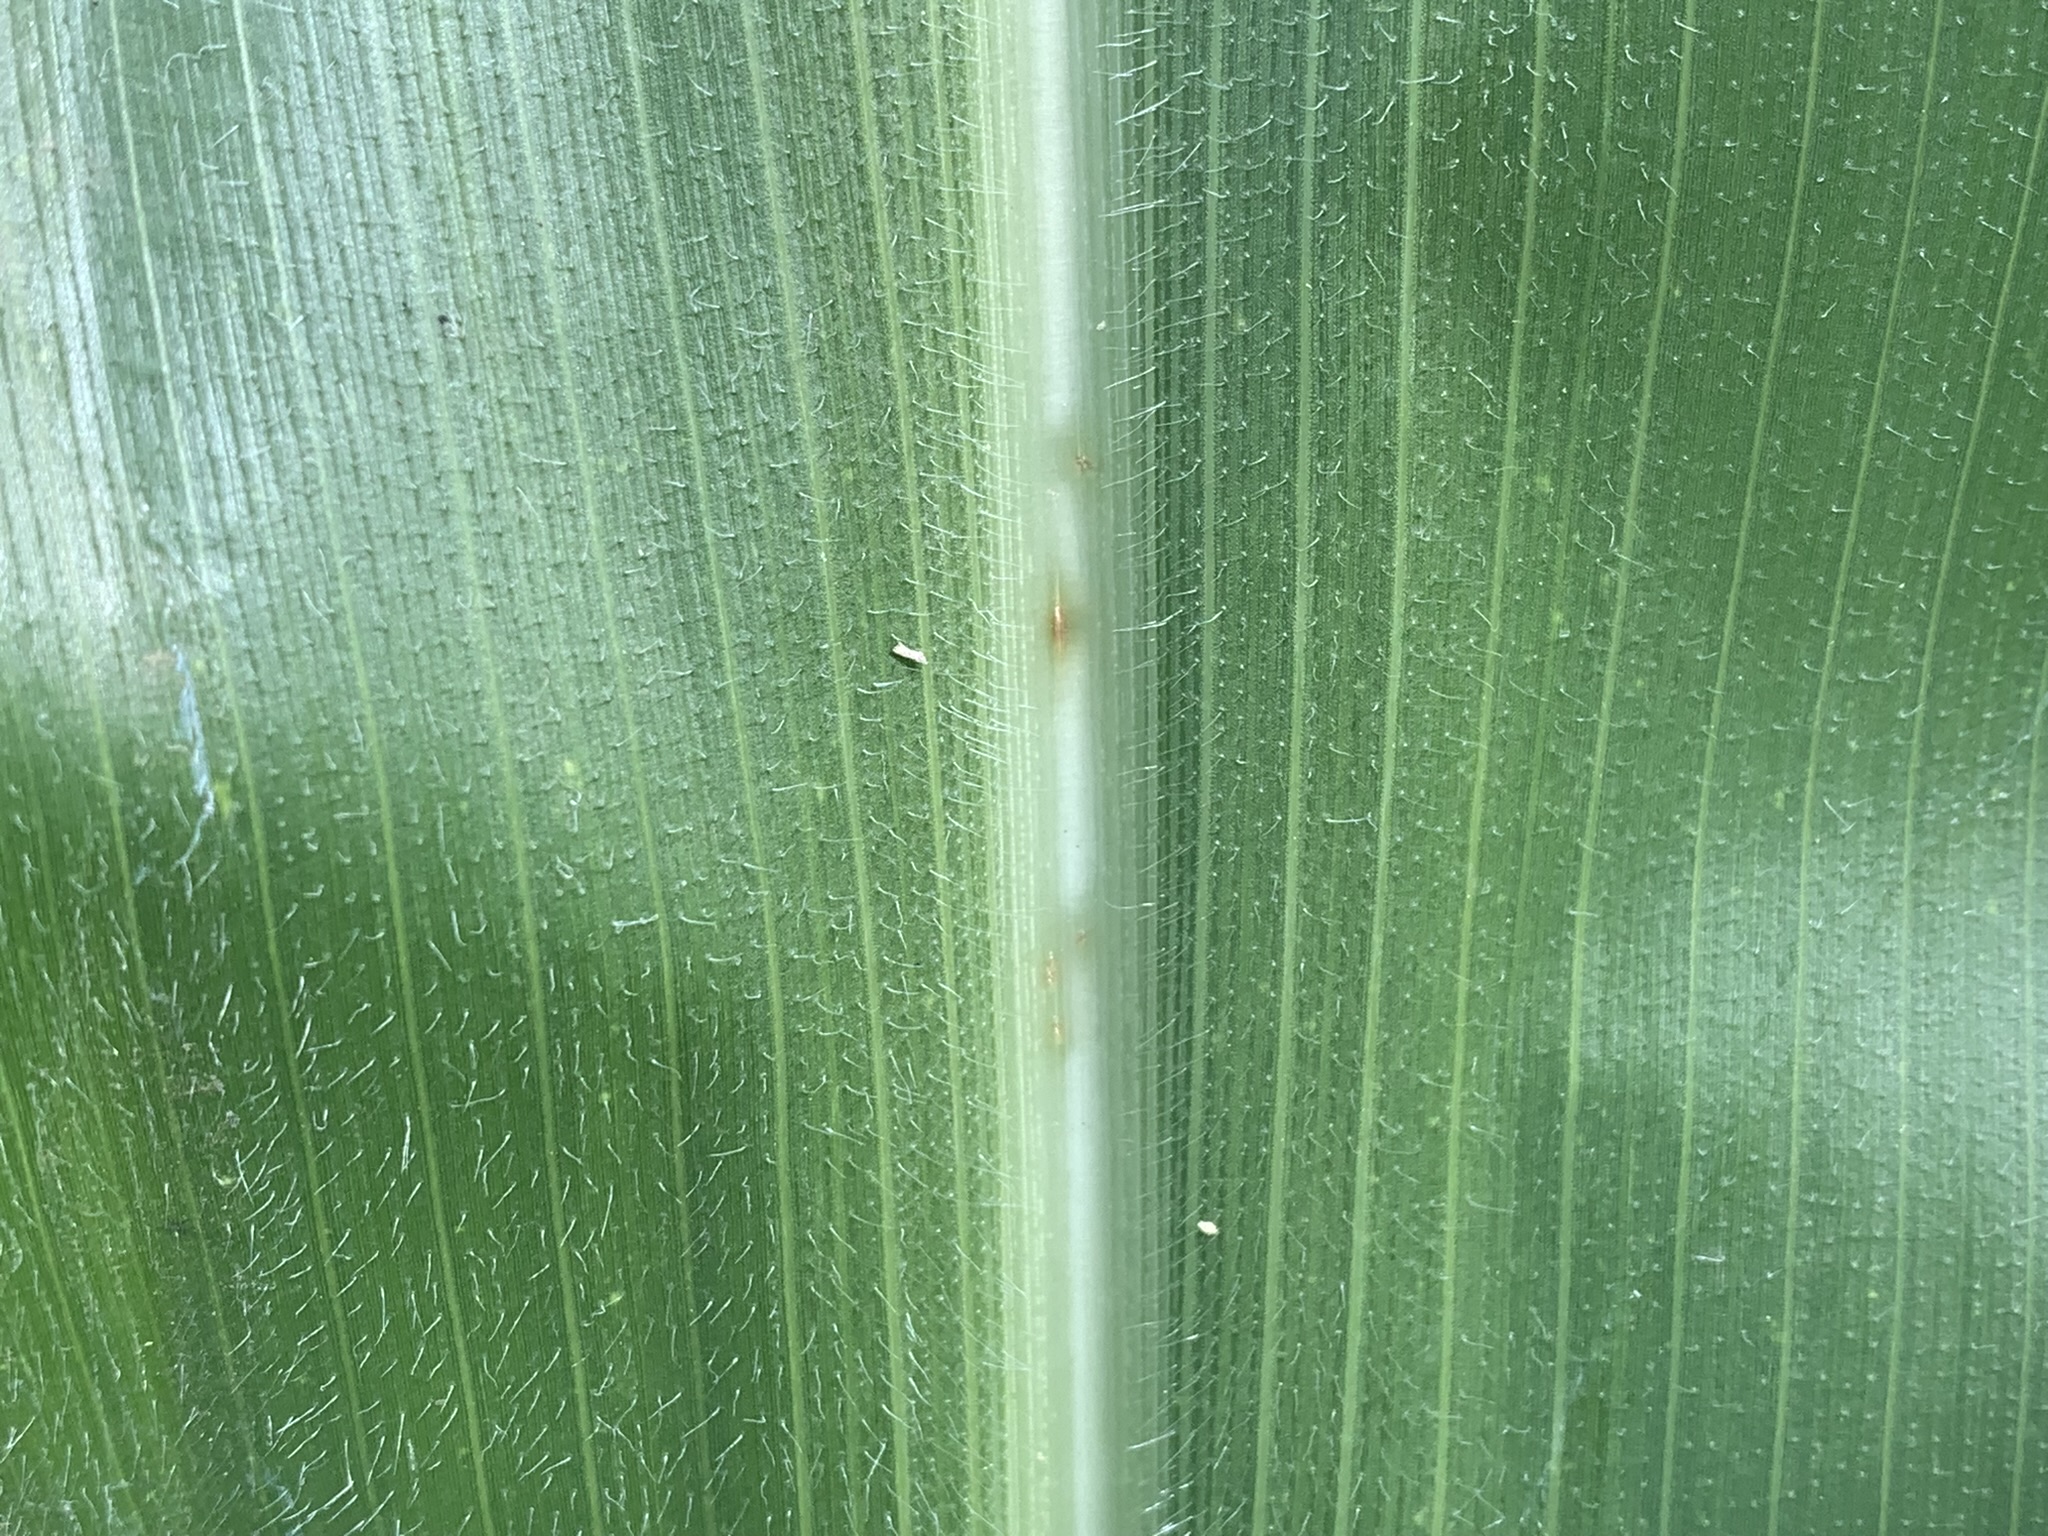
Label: Healthy